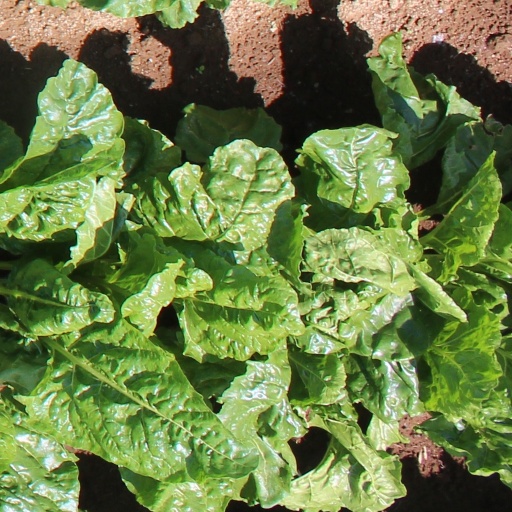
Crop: sugar beet